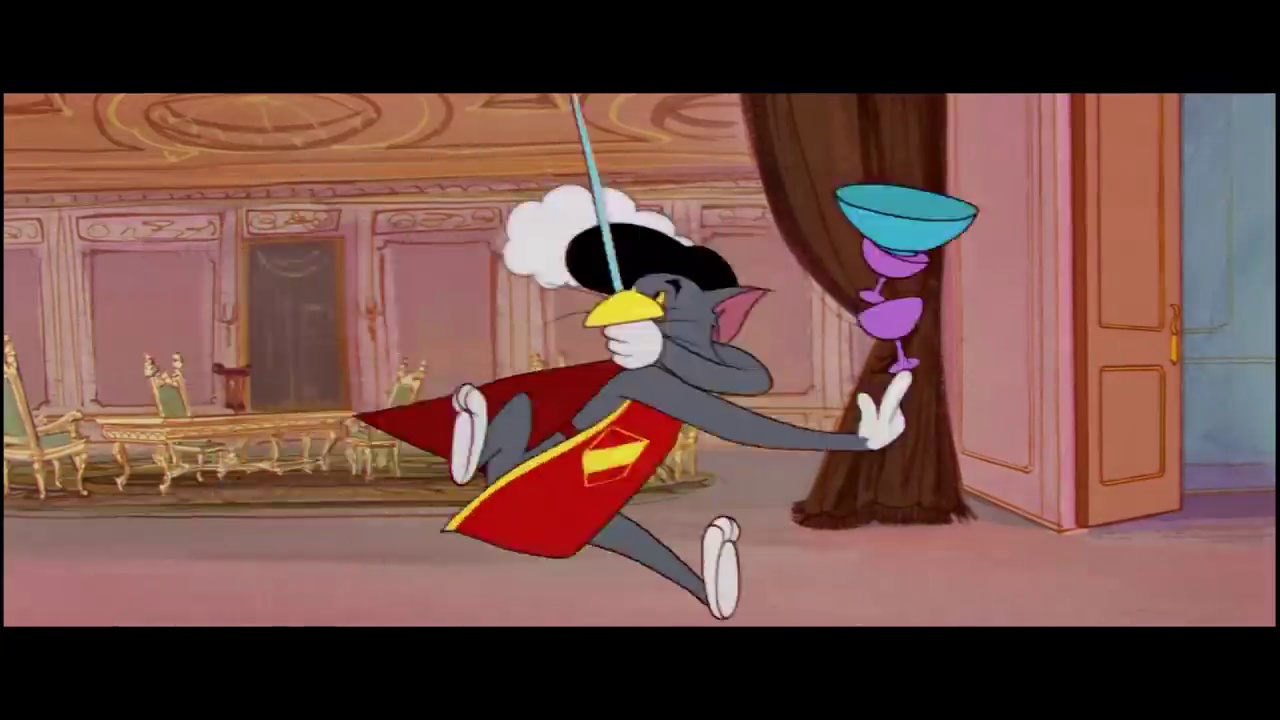
Portrait style: Cartoon Portrait